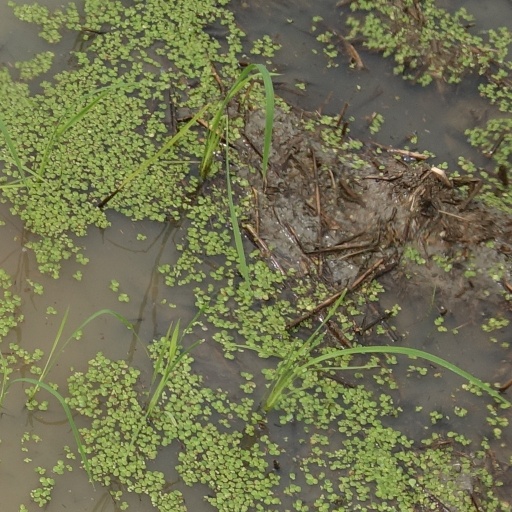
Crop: rice